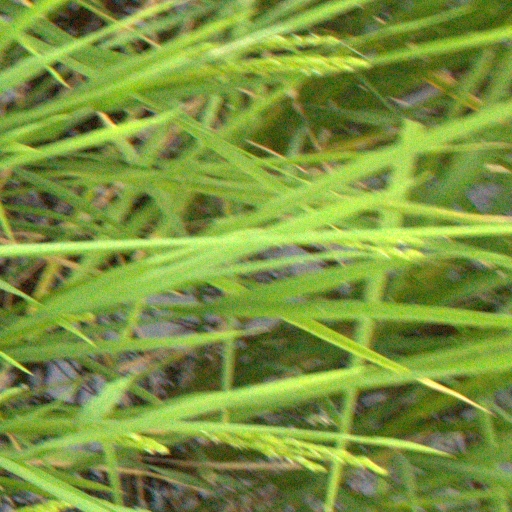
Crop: rice